WRFK (FM)

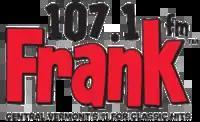
Logo for WRFK as a classic hits station, used from 2013 until August 15, 2017.

WORK, along with 29 other Nassau stations in northern New England, was purchased at bankruptcy auction by Carlisle Capital Corporation, a company controlled by Bill Binnie (owner of WBIN-TV in Derry, New Hampshire), on May 22, 2012. The station, and 12 of the other stations, were then acquired by Vertical Capital Partners, controlled by Jeff Shapiro. On November 14, 2012, the call letters changed to WRFK. The deal was completed on November 30, 2012. The Vertical Capital Partners stations were transferred to Shapiro's existing Great Eastern Radio group on January 1, 2013.